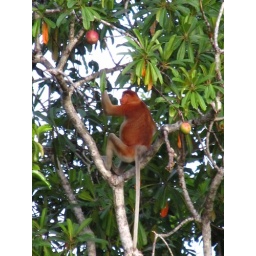
A proboscis monkey (&amp;quot;big nose monkey&amp;quot;) in the trees next to the river in Tanjung Puting national park (Kalimantan).